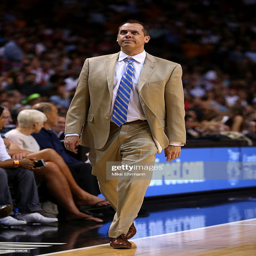
coach reacts to a call during a game against sports team .